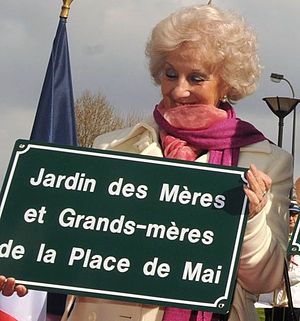
Estela Barnes de Carlotto
Estela de Carlotto, 2008
Enriqueta Estela Barnes de Carlotto er en argentinsk menneskerettighedsaktivist og præsident for foreningen Bedstemødrene fra Plaza de Mayo.